Gymnasticon

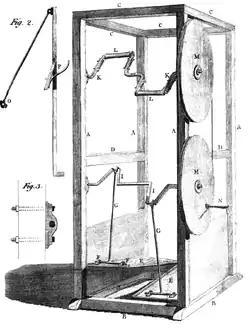
Mechanism of the machine, from Lowndes's patent application. Figure 2 shows a treadle and the crankrod it drives, figure 3 the flange that supports the upper cranks (labeled "K").

The Gymnasticon depended on a set of flywheels that connected the wooden treadles for the feet to cranks for the hands, which could drive each other or operate independently. The figure on the right shows the inner workings of the machines. Labels "A", "B", "C", and "D" show the structural frame. The treadles are marked "E", and are connected to the frame by metal brackets or cocks ("F"), derived from clockmaking. "Each treadle has two, and the centered Screws which pass through them embrace the cross, or lower extremities of the treadle-lifters, "GG", so as to admit of easy motion." The lower cranks, labeled "I", are adjustable, to suit the needs of the patient, as are the upper cranks, "K". The upper cranks are connected to the lower by means of two flywheels ("M"); a band fixing the motion of the two together can be attached or removed as needed. Figures 2 and 3 represent the means of connecting the treadles and handles, respectively, to the central system. "O" is the treadle's "divided head, with the upper division or cap screwed down. "P" is a spring or a spring-board, destined to give action to the joints and muscles of the feet. The front or toe extremities of these spring-boards are held by springs, or cocks and centered points, fixed to each of the treadle-boards "E E"; their back or heel extremities are left loose, to admit of elevation, when the springs are compressed (by the floor or any other means employed) by the descent of the treadles "E E"". "N" is a crank allowing external operation.